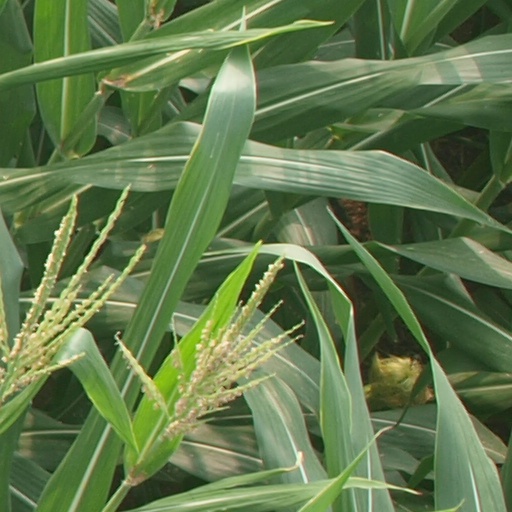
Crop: maize; corn